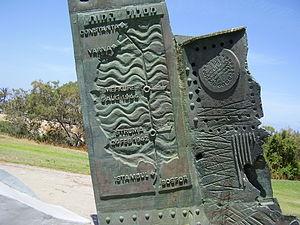
Le MV Mefküre est un bateau battant pavillon turc, transportant des réfugiés juifs à travers la mer Noire et coulé, comme dans le cas du Struma deux ans auparavant, par un sous-marin soviétique le 5 août 1944 : plus de 300 réfugiés sont tués.